Paul Seymour (mathematician)

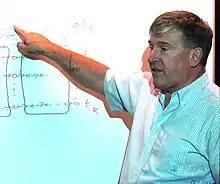
Seymour giving a talk in 2010

Seymour's brother Leonard W. Seymour is Professor of gene therapy at Oxford University.